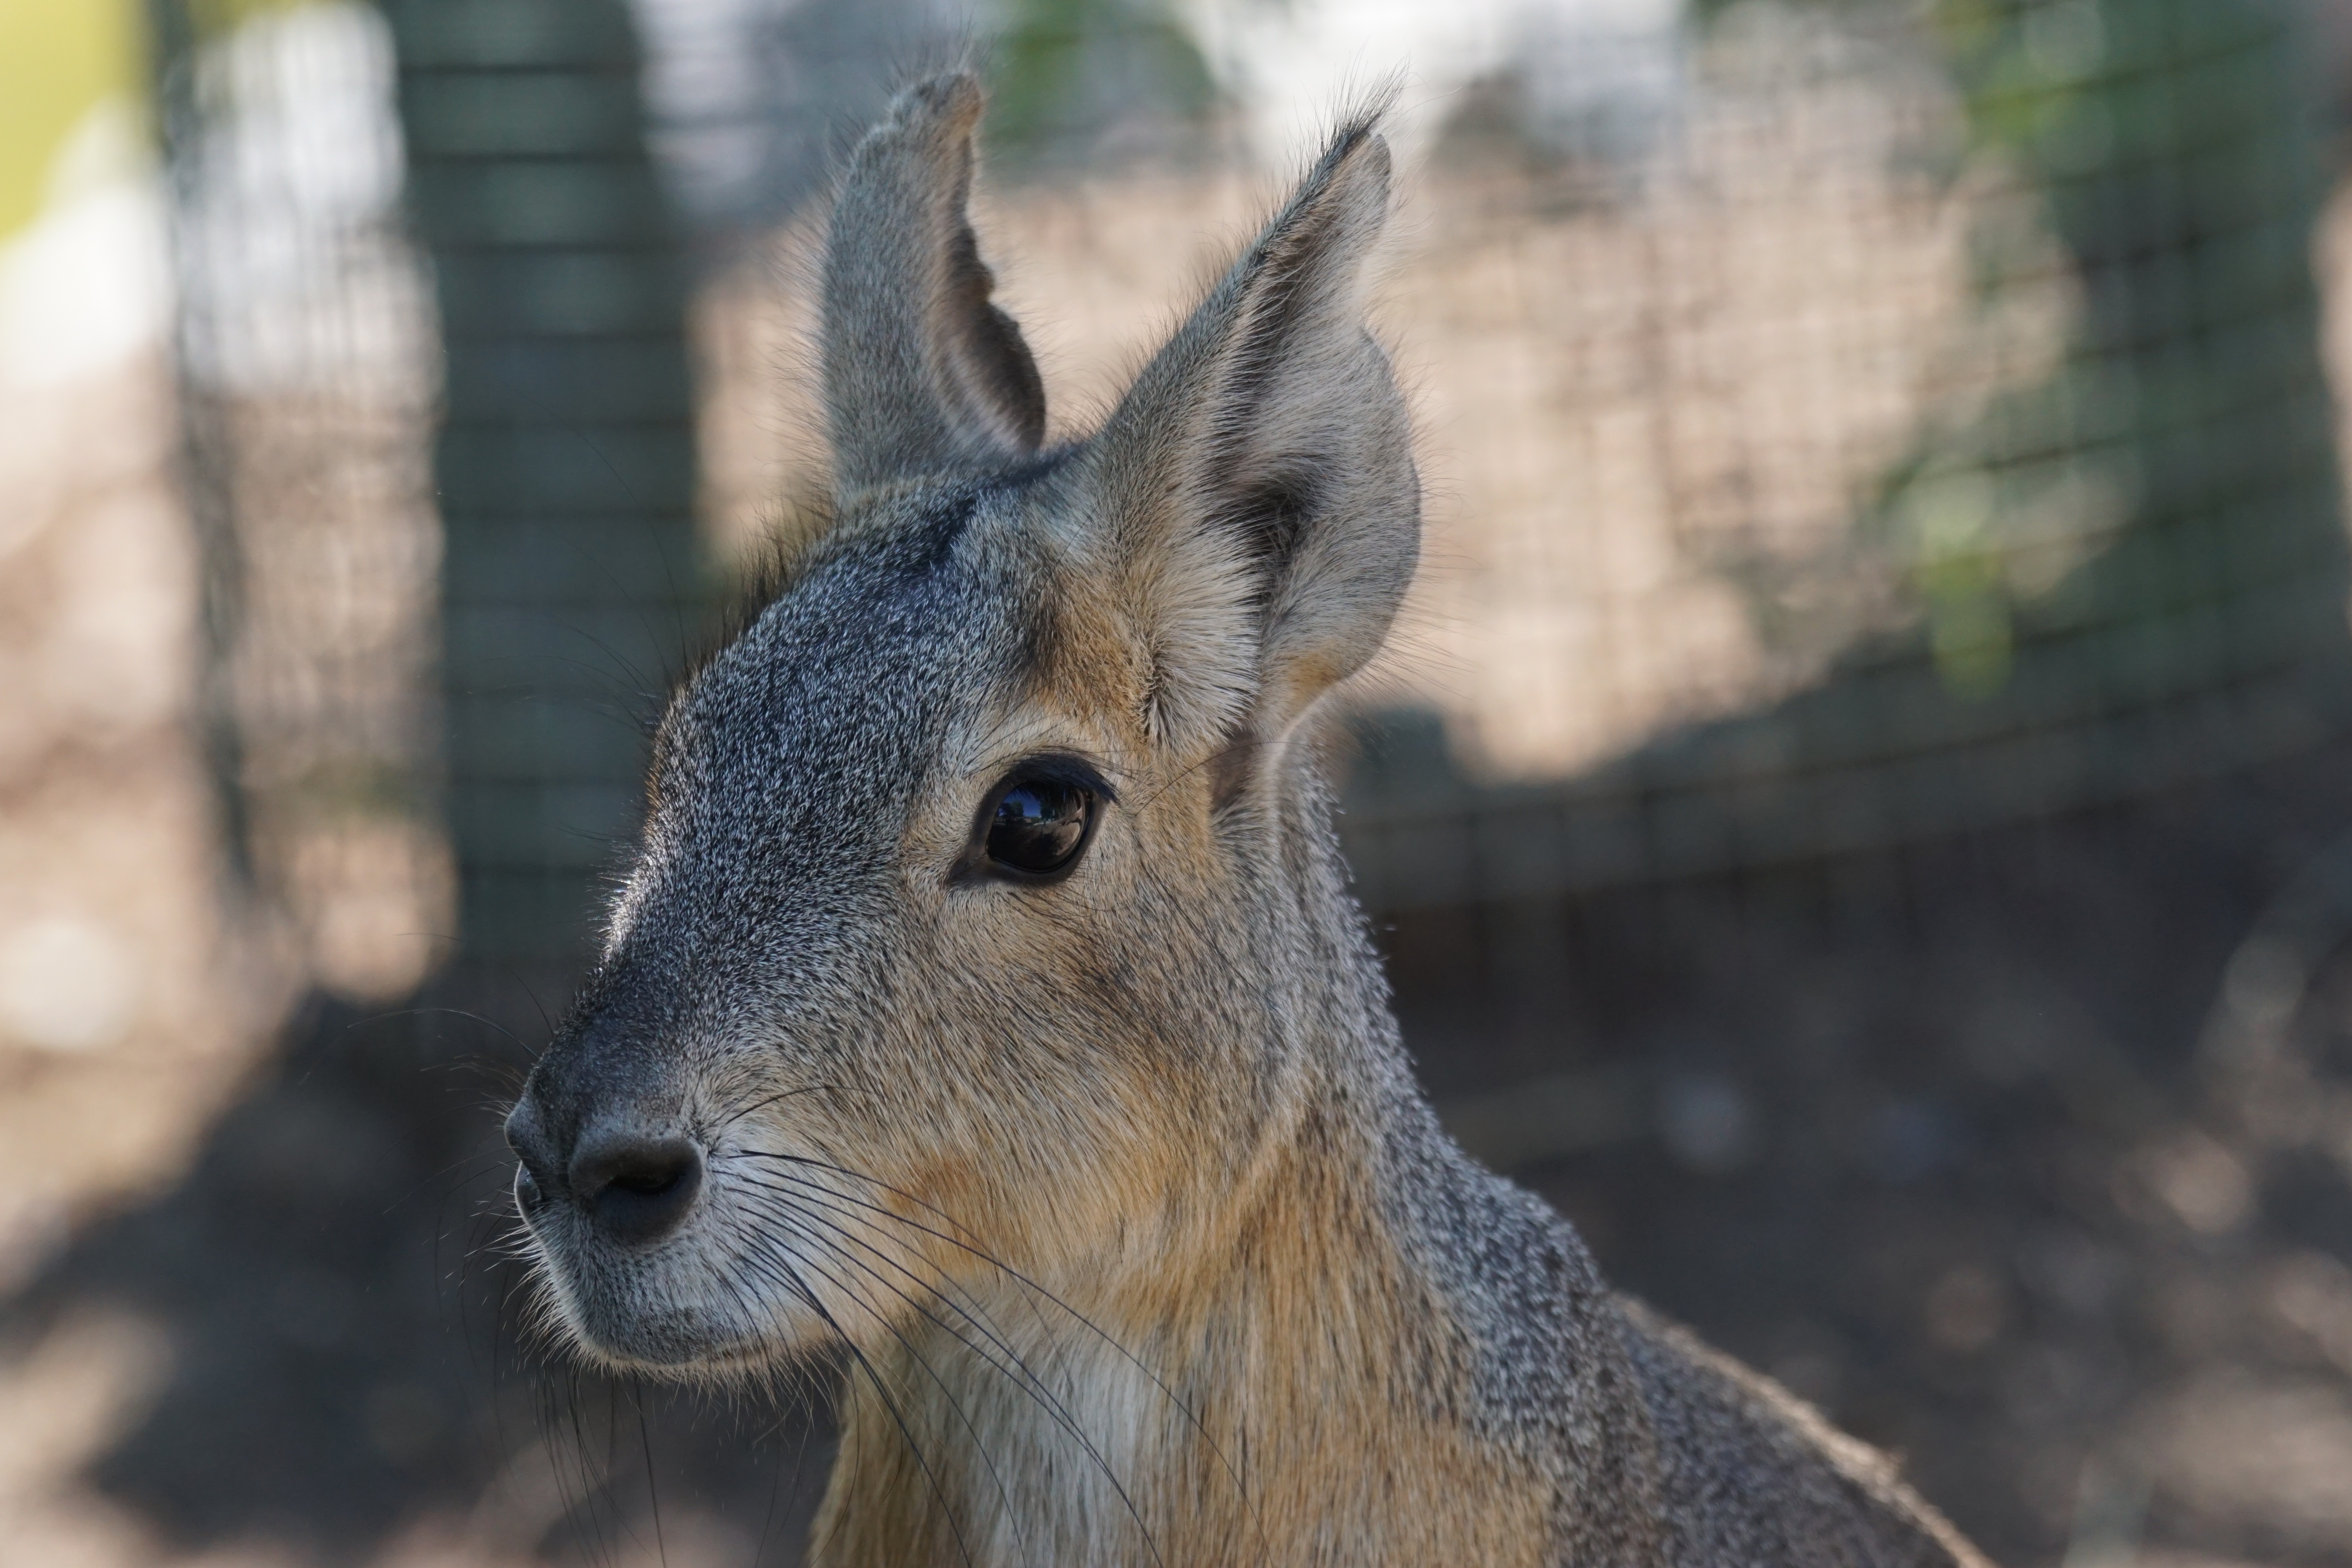
wildlife, zoo, mammal, fauna, wallaby, pampas, vertebrate, nager, large mara